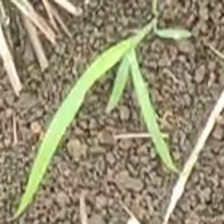
Weed species: Digitaria_SP_(Digitaria Sanguinalis )